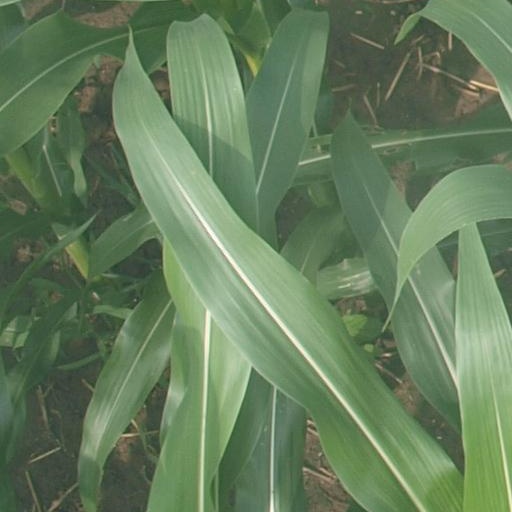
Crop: maize; corn